Tara Dawn Holland

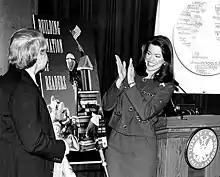
John Cole, director for the Center for the Book in the Library of Congress, and Tara Holland unveil the new "Building a Nation of Readers" poster at the Library of Congress, 1997

In addition to traveling as a speaker, Holland has enjoyed many opportunities to perform musically. She has been featured as a vocal soloist with the Kansas City Symphony, the U.S. Air Force Band, and the NATO Band in Italy. She was also a featured vocalist in the nationally televised Boston Pops Fourth of July Celebration and the Macy's Thanksgiving Day Parade. In addition, she had the honor of singing at two of President George W. Bush's inaugural events, including the Armory Ball, the largest official Inaugural Ball.